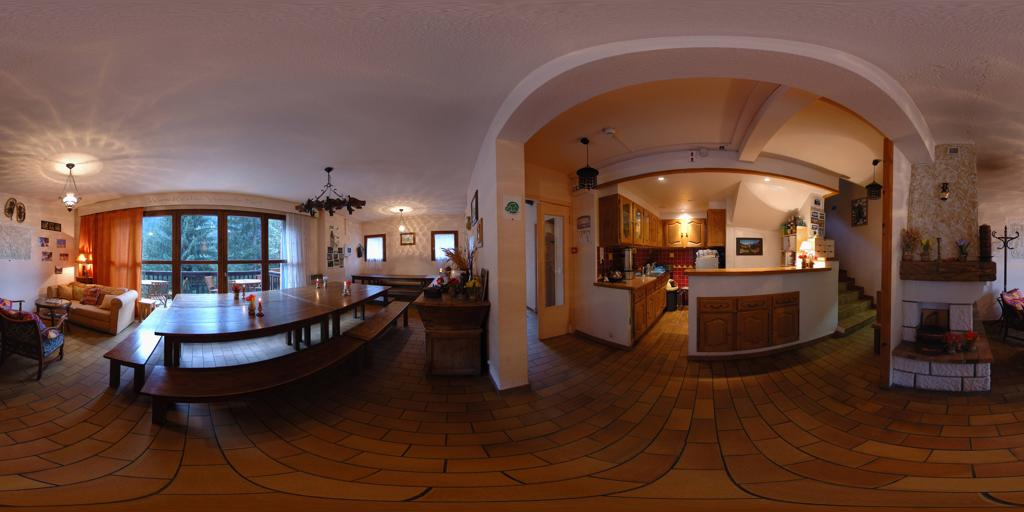
Referred object: Circular table between the sofas

Referred object: the sofa opposite the long dining table